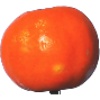
Label: Clementine 1